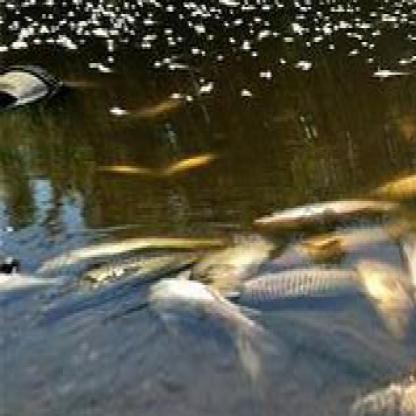
Label: trash